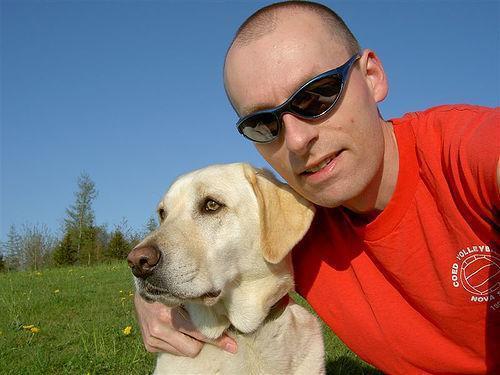
Labrador_retriever